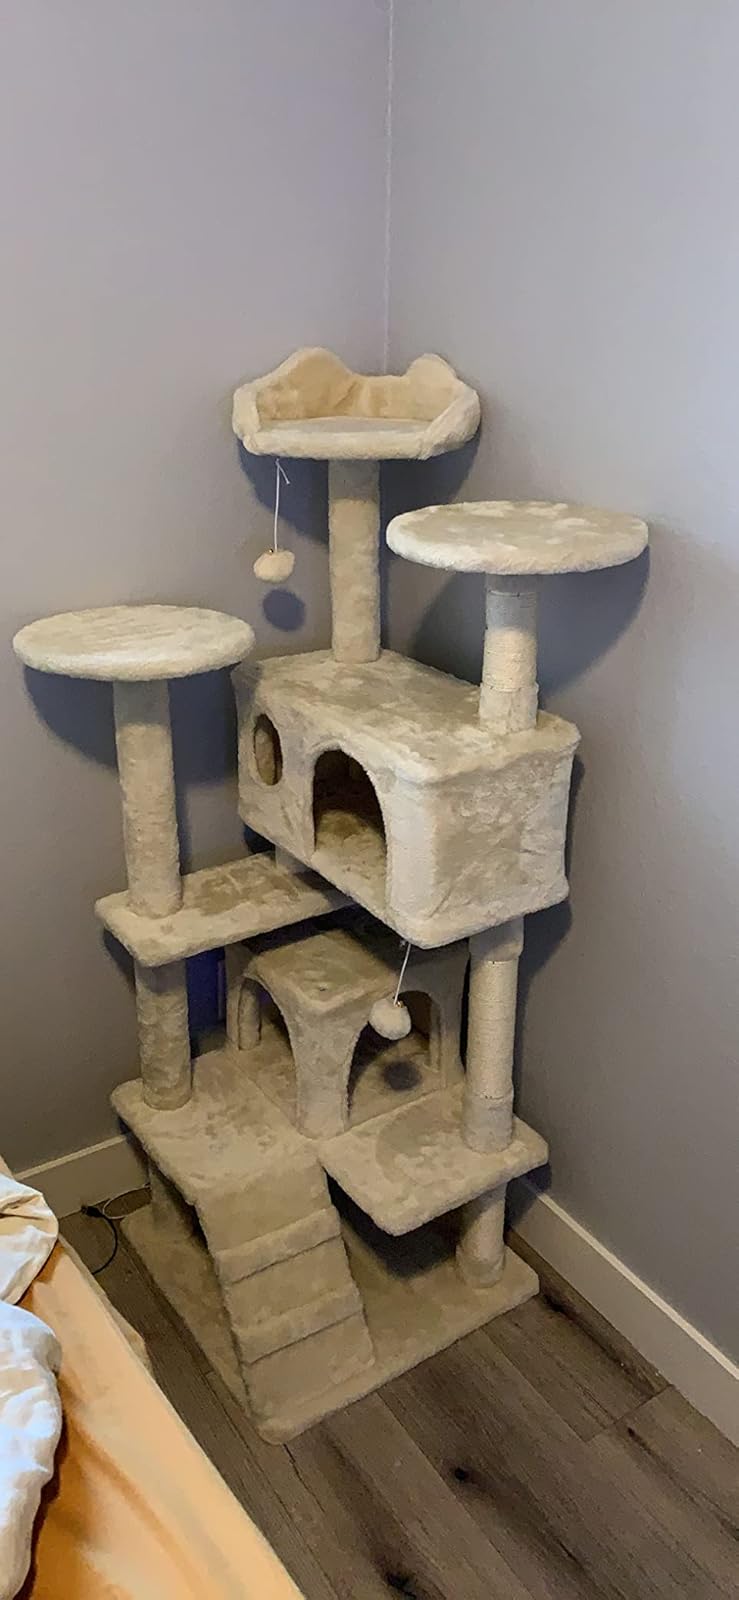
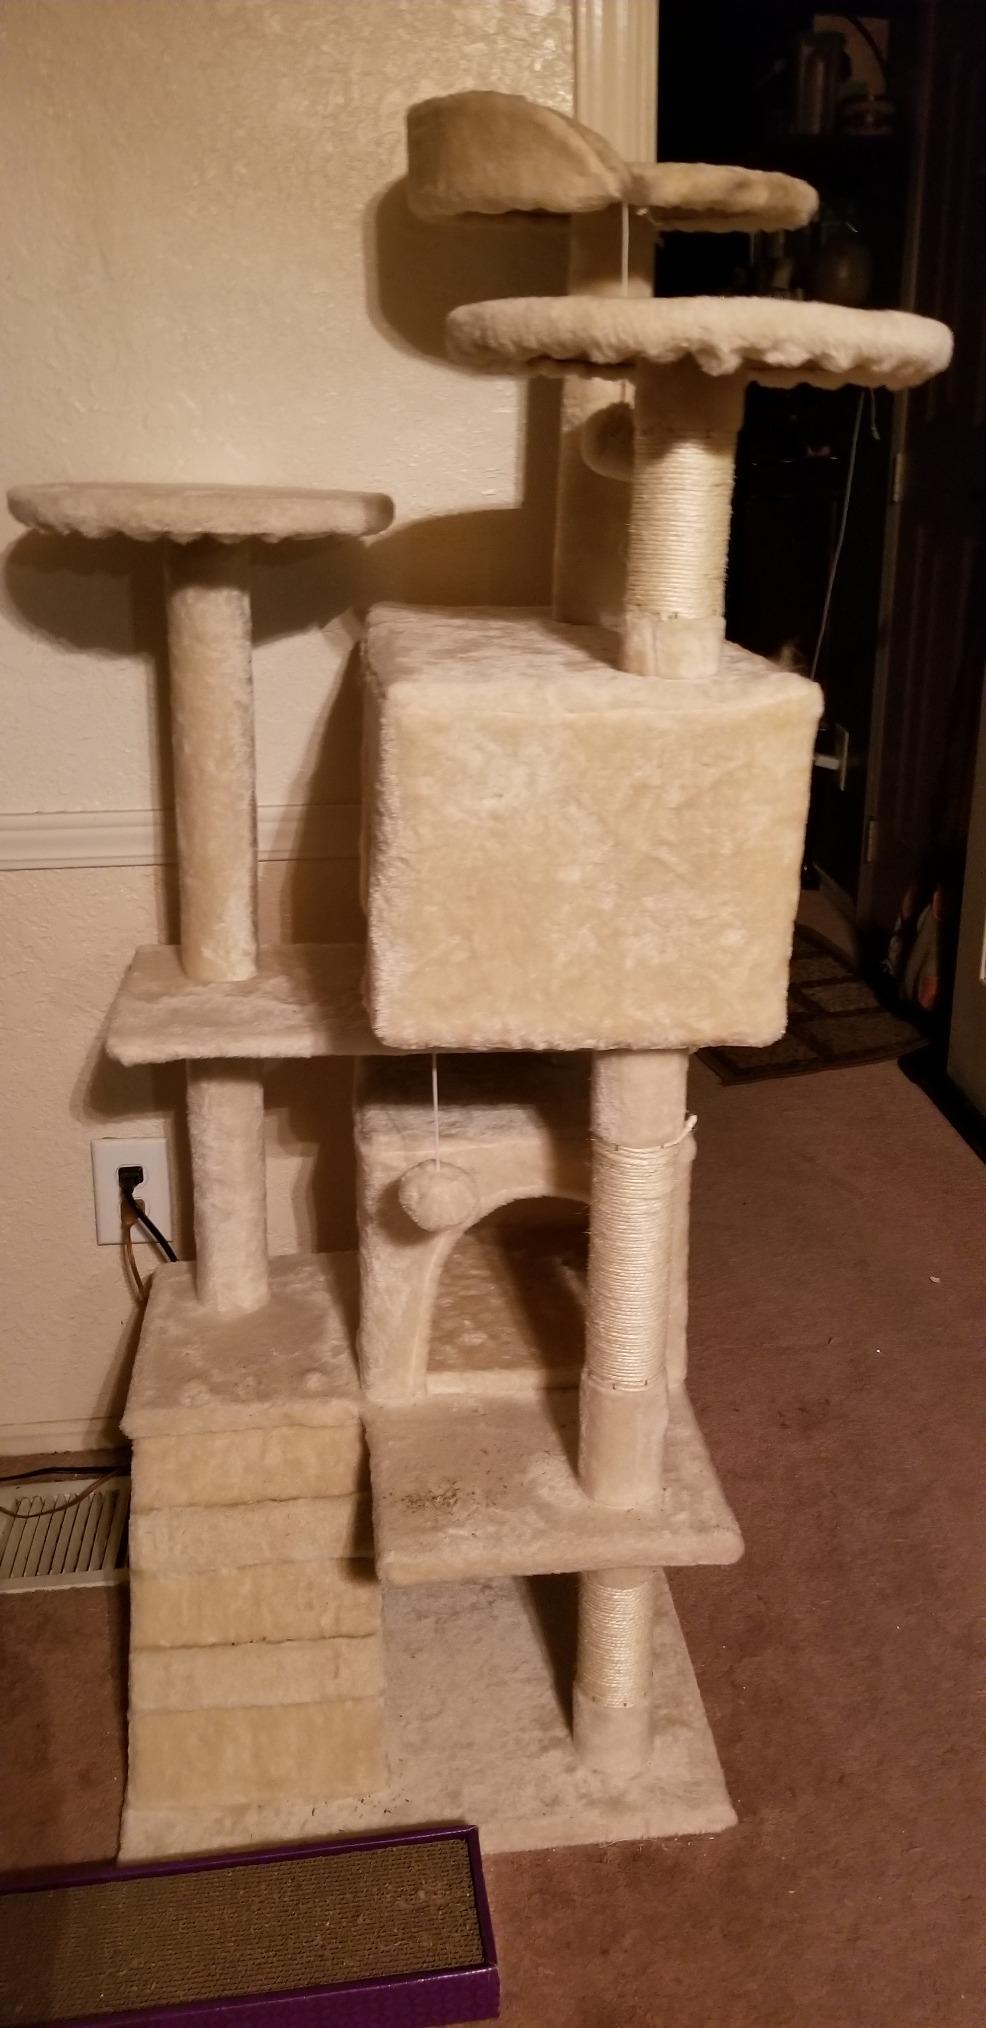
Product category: items_cat tree
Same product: yes